The Nigger of the "Narcissus"

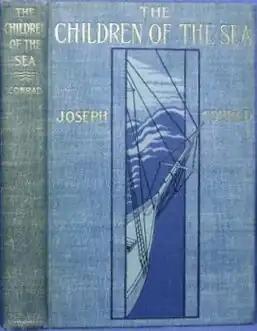

The Nigger of the "Narcissus": A Tale of the Forecastle (sometimes subtitled A Tale of the Sea), first published in the United States as The Children of the Sea, is an 1897 novella by Polish-British novelist Joseph Conrad. The central character is an Afro-Caribbean man who is ill at sea while aboard the trading ship "Narcissus" heading towards London. Due to the offensiveness of the word "nigger" in the title, it was renamed "The Children of the Sea: A Tale of the Forecastle" for the 1897 US edition.